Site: brandenburg
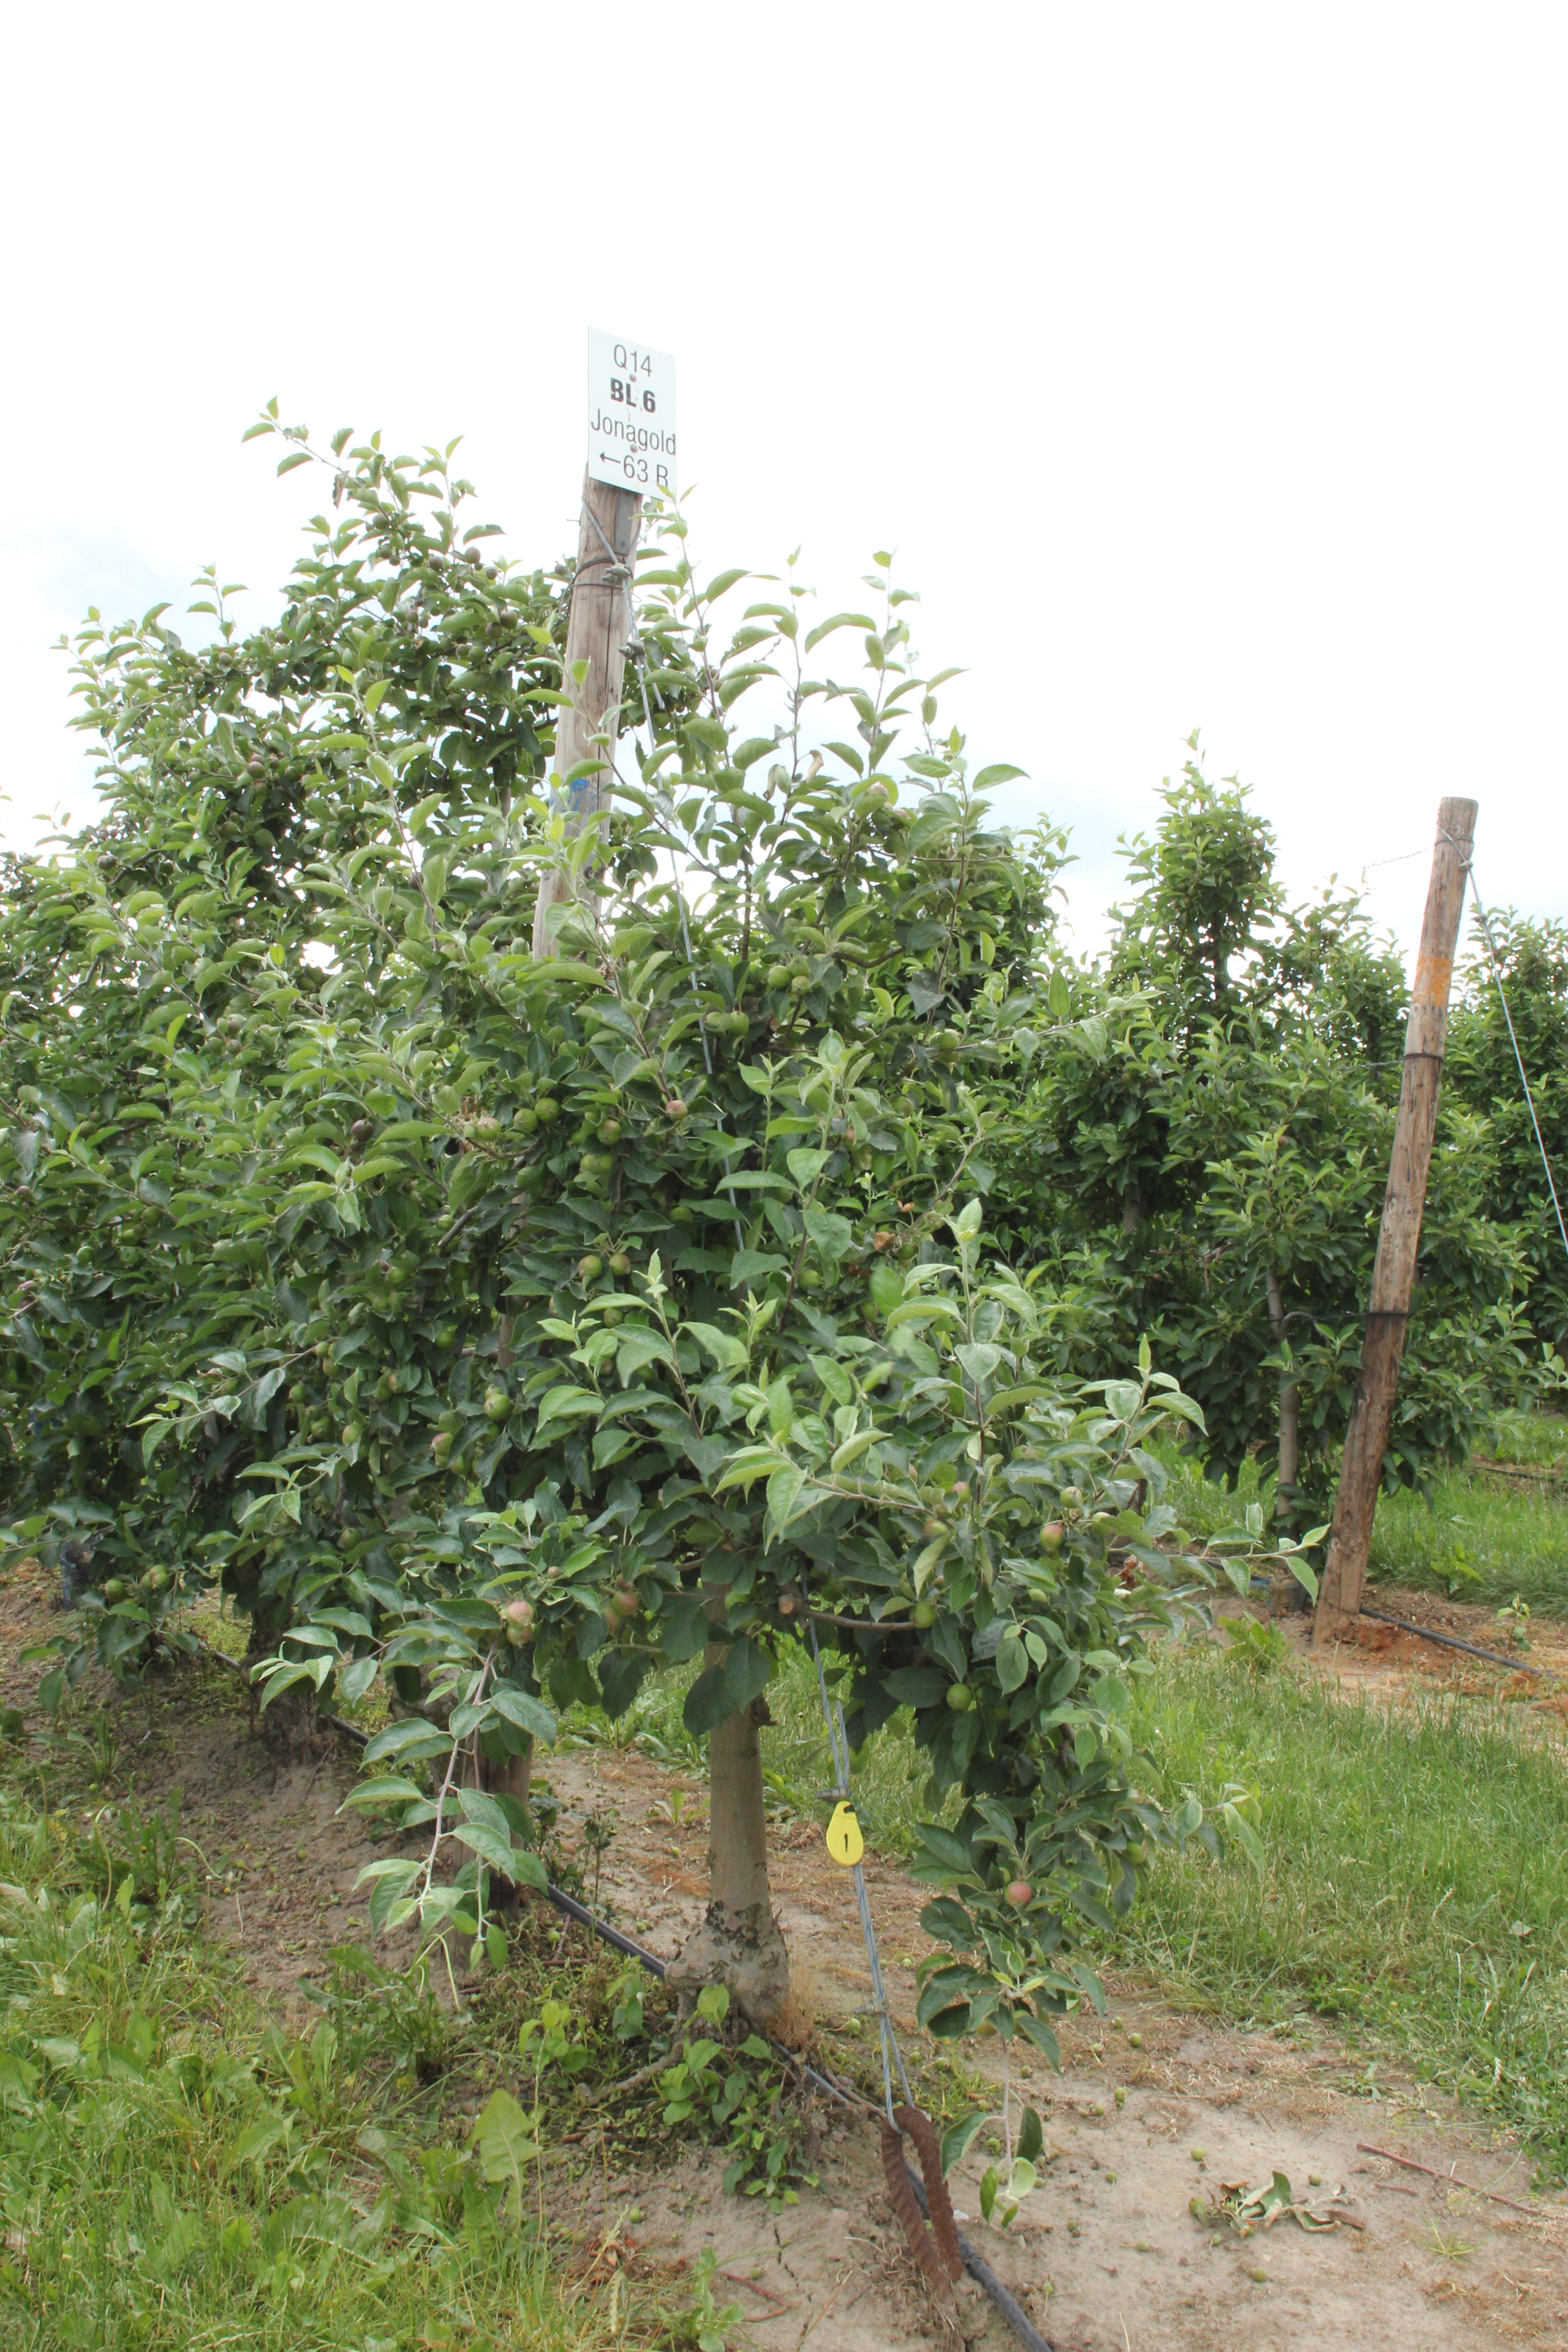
Growth stage (BBCH 73): Development of fruit